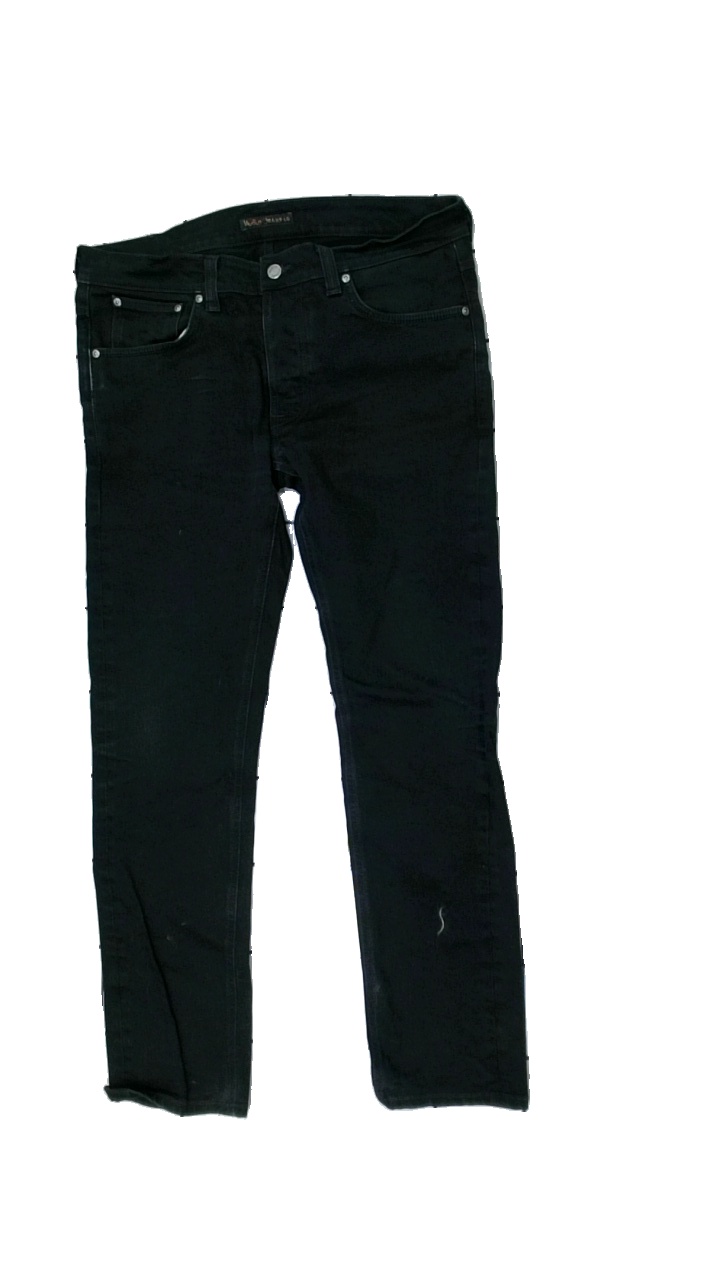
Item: Jeans (Ladies)
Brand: Nudie Jeans
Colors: Black
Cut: Regular
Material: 100% cotton
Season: All
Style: Denim
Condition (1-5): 3
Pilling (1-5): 5
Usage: Reuse
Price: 50-100